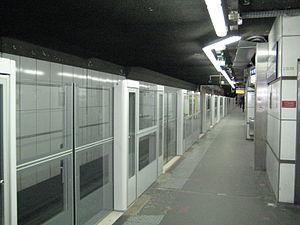
La liste des stations du métro de Paris propose un aperçu des stations actuellement en service, fermées ou autres, du métro de Paris, en France. Le métro a ouvert en 1900 et comprend 302 stations et 383 points d'arrêt, depuis le 23 mars 2013. Les stations fermées ne sont pas comptées dans le total.